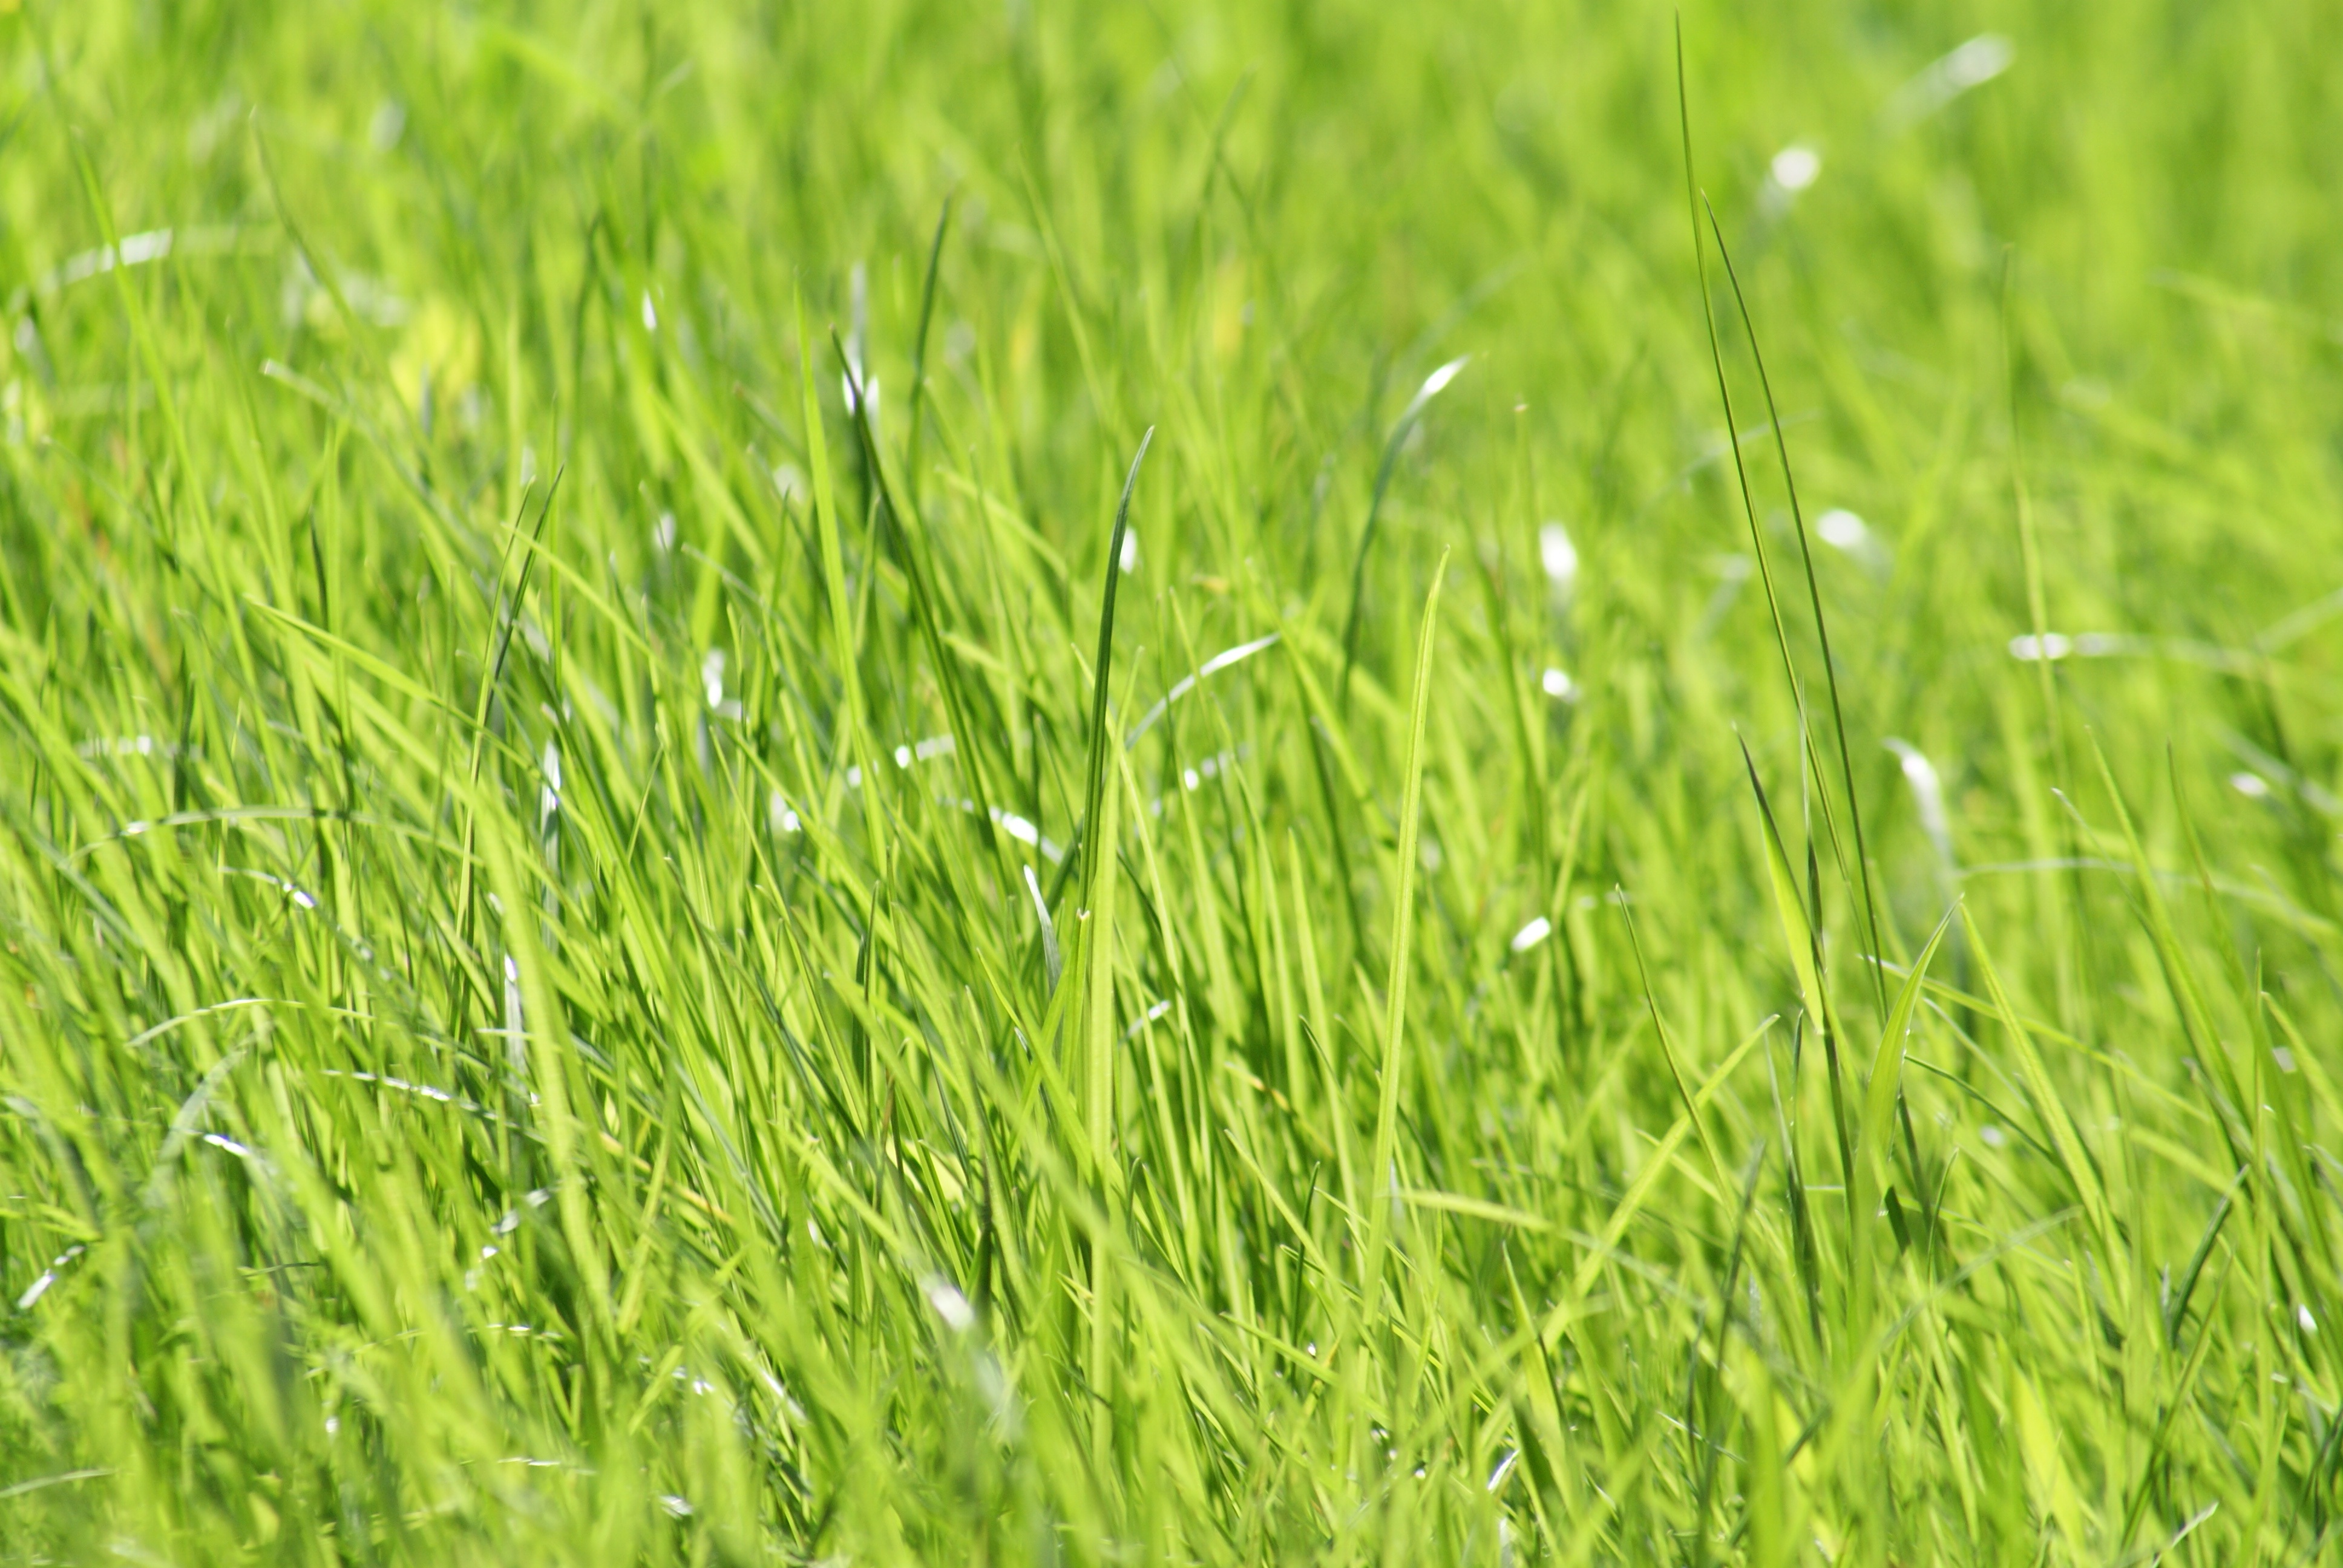
nature, grass, plant, field, lawn, meadow, prairie, flower, green, pasture, soil, agriculture, grassland, flooring, grass family, plant stem